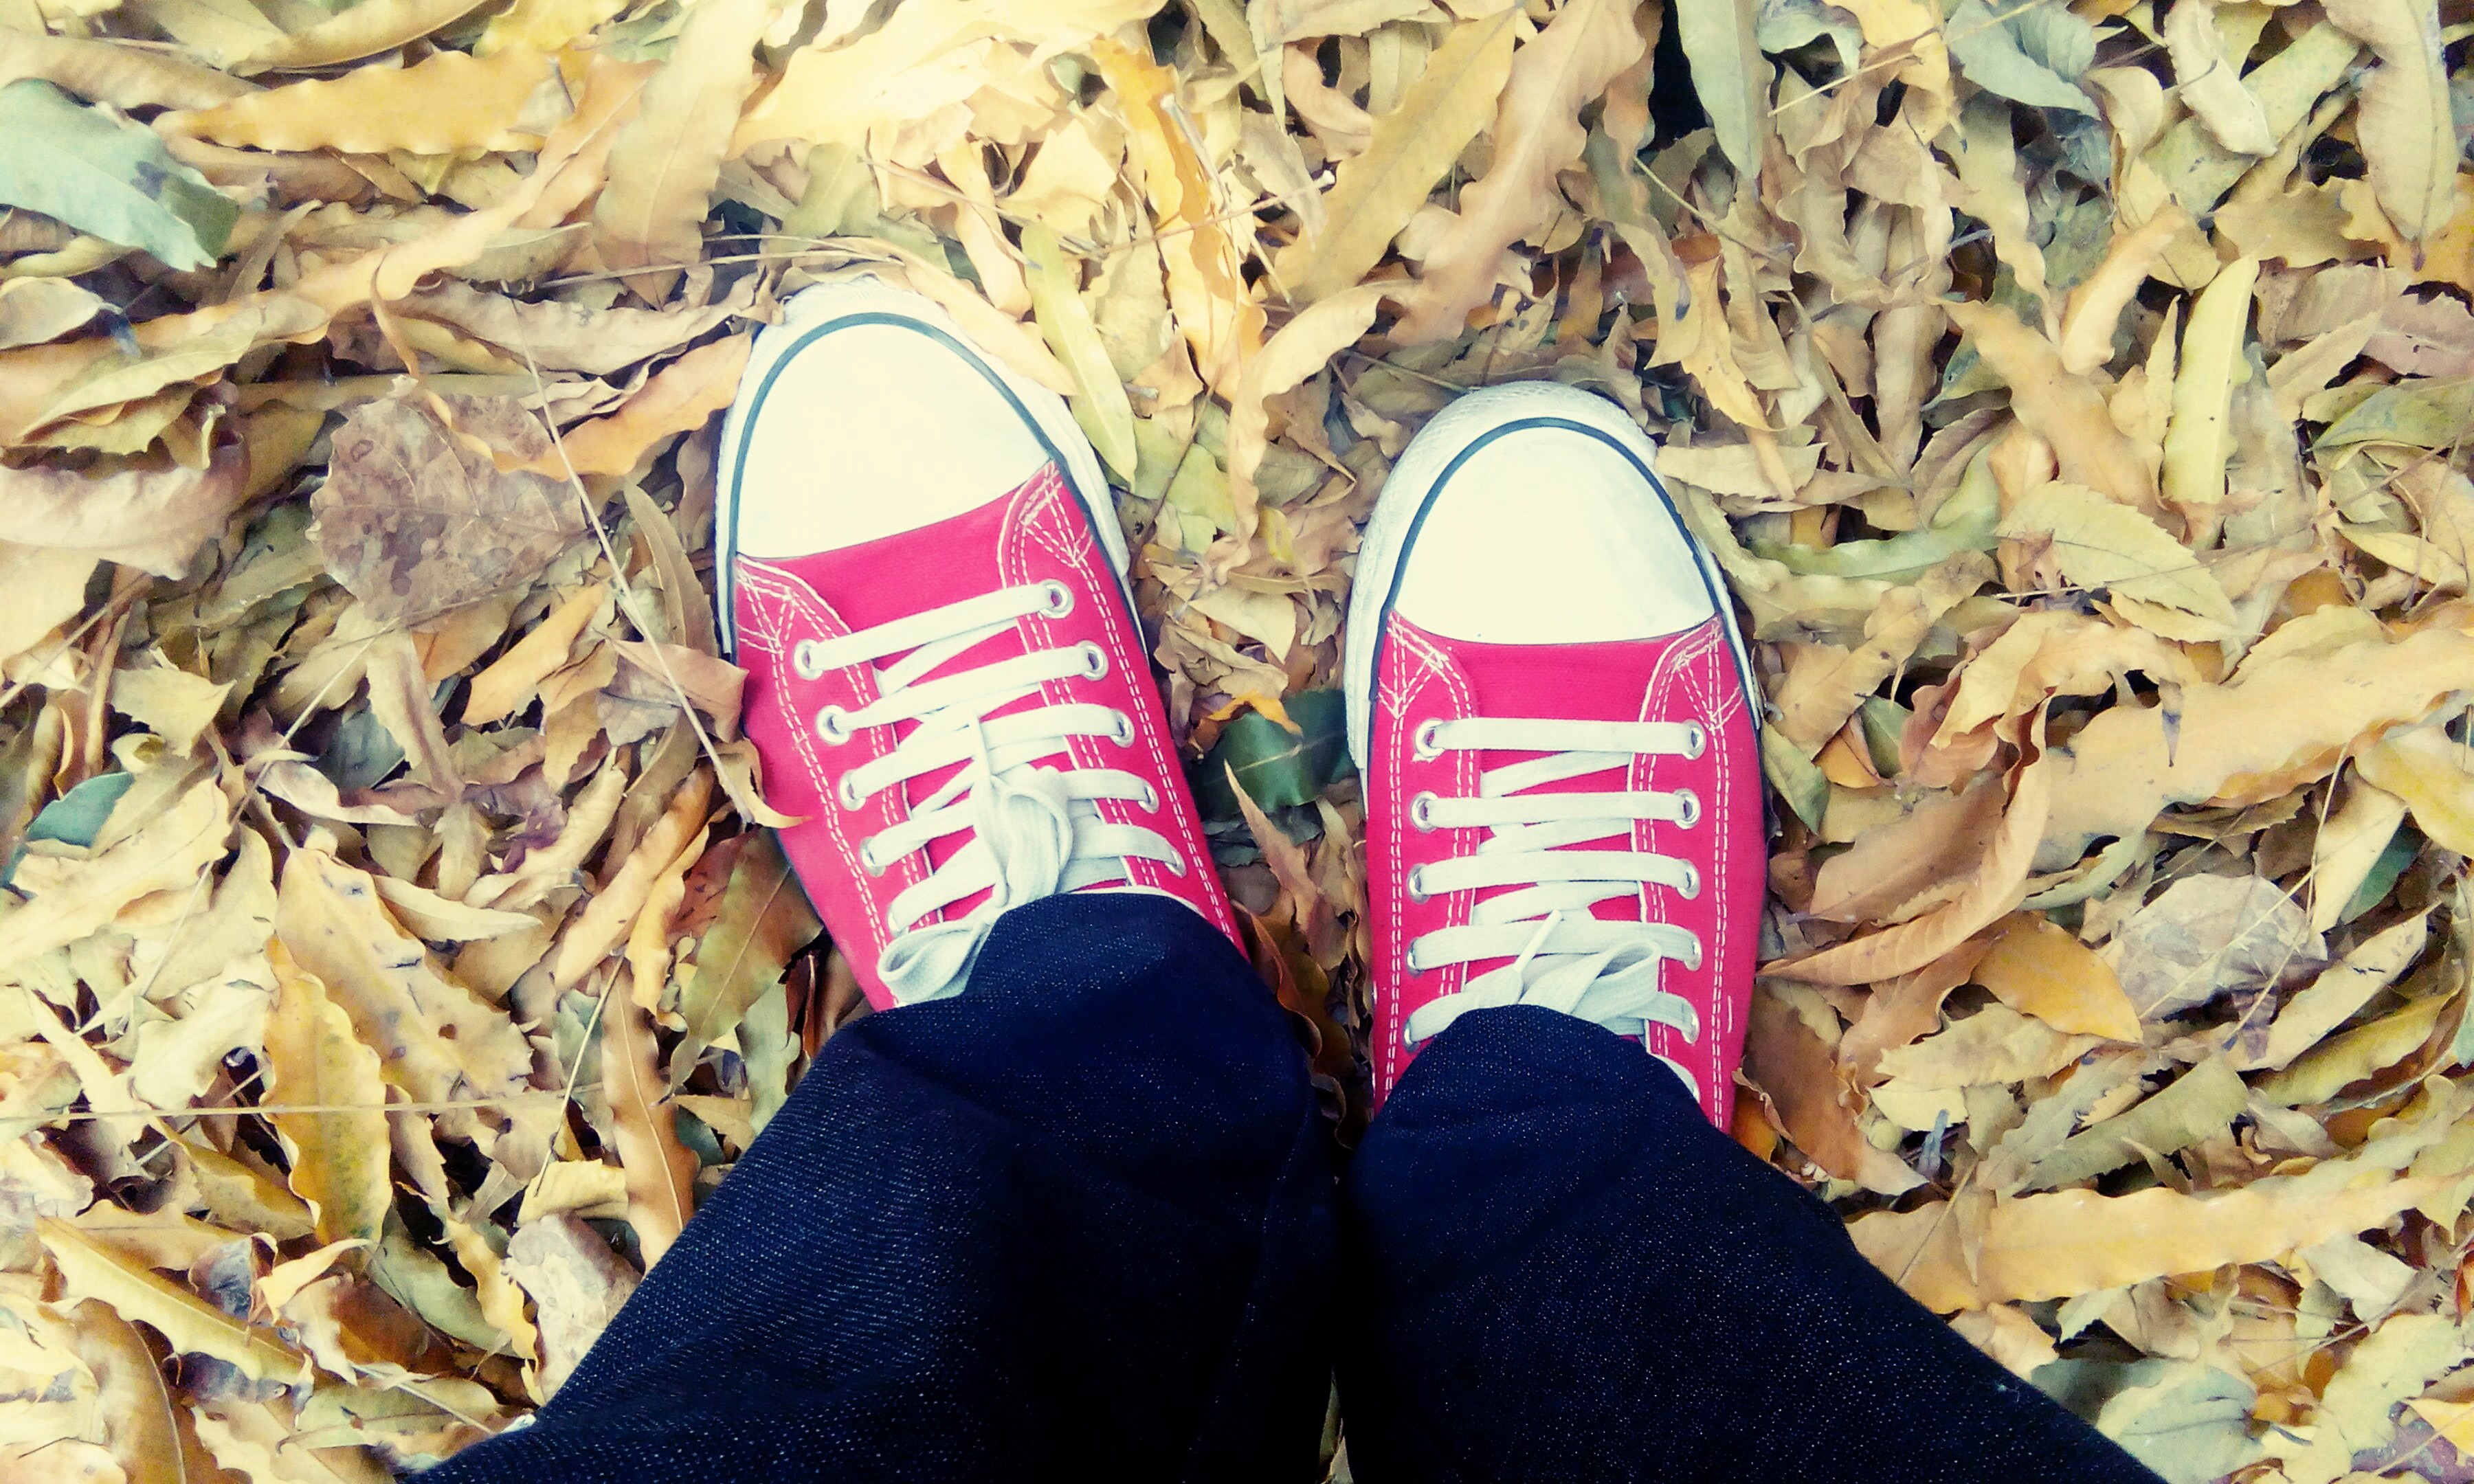
hand, shoe, leg, spring, color, season, footwear